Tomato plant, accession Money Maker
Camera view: bottom (45 deg); turntable rotation: 0 degrees
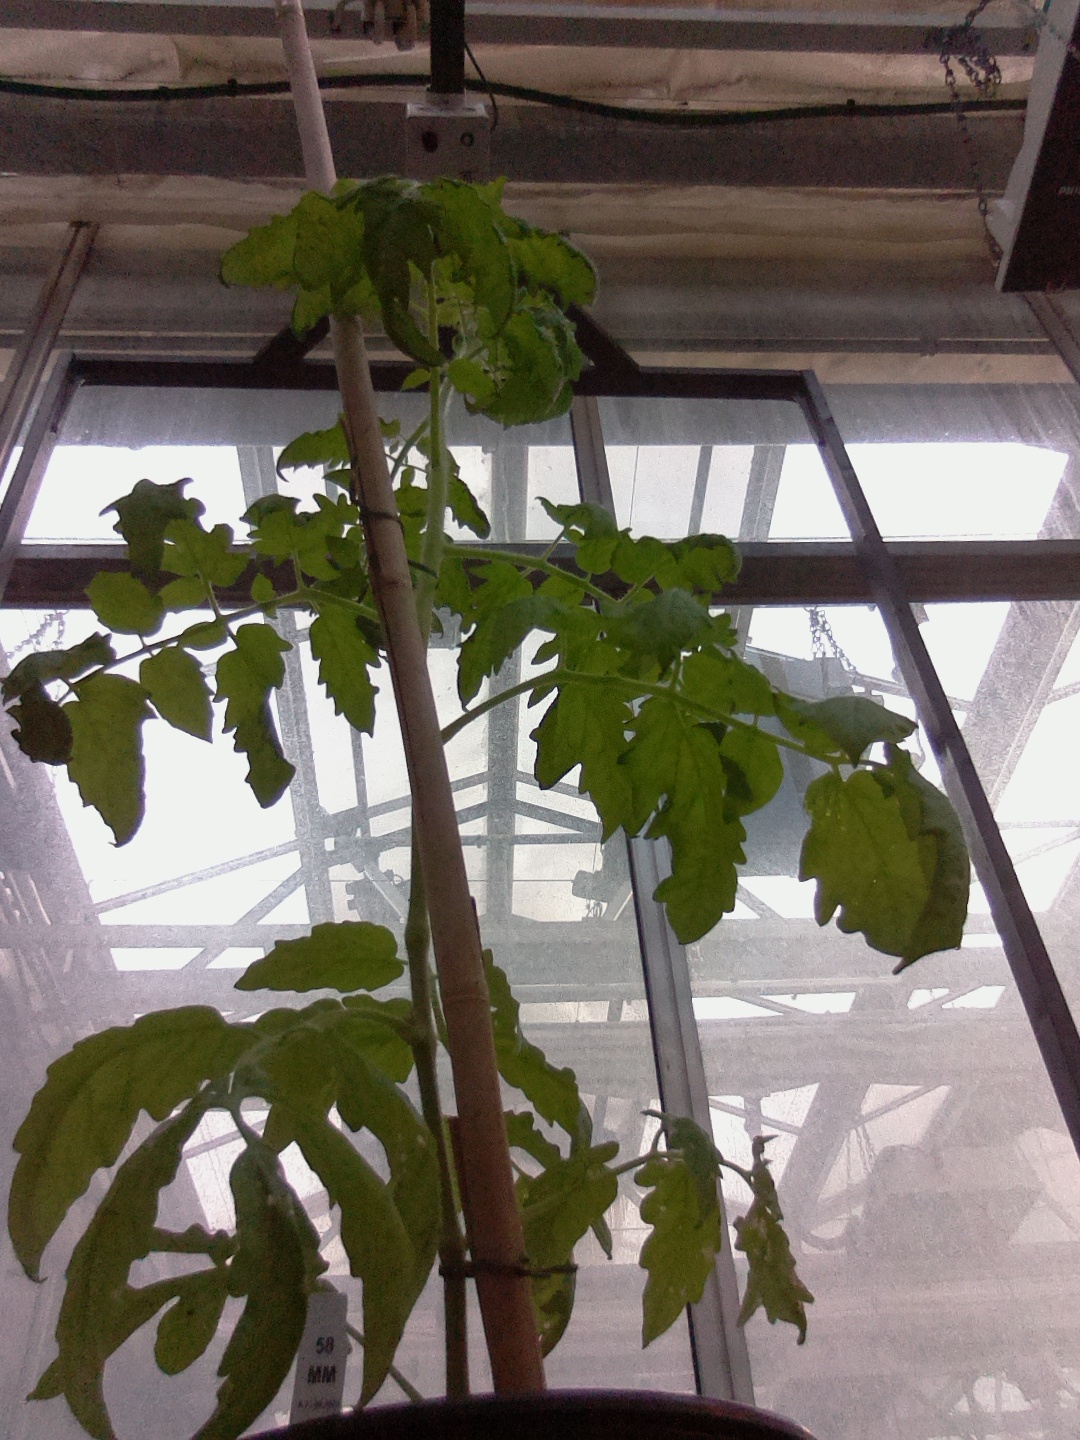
BBCH growth stage 52: 2 inflorescences visible